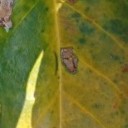
Label: Miner